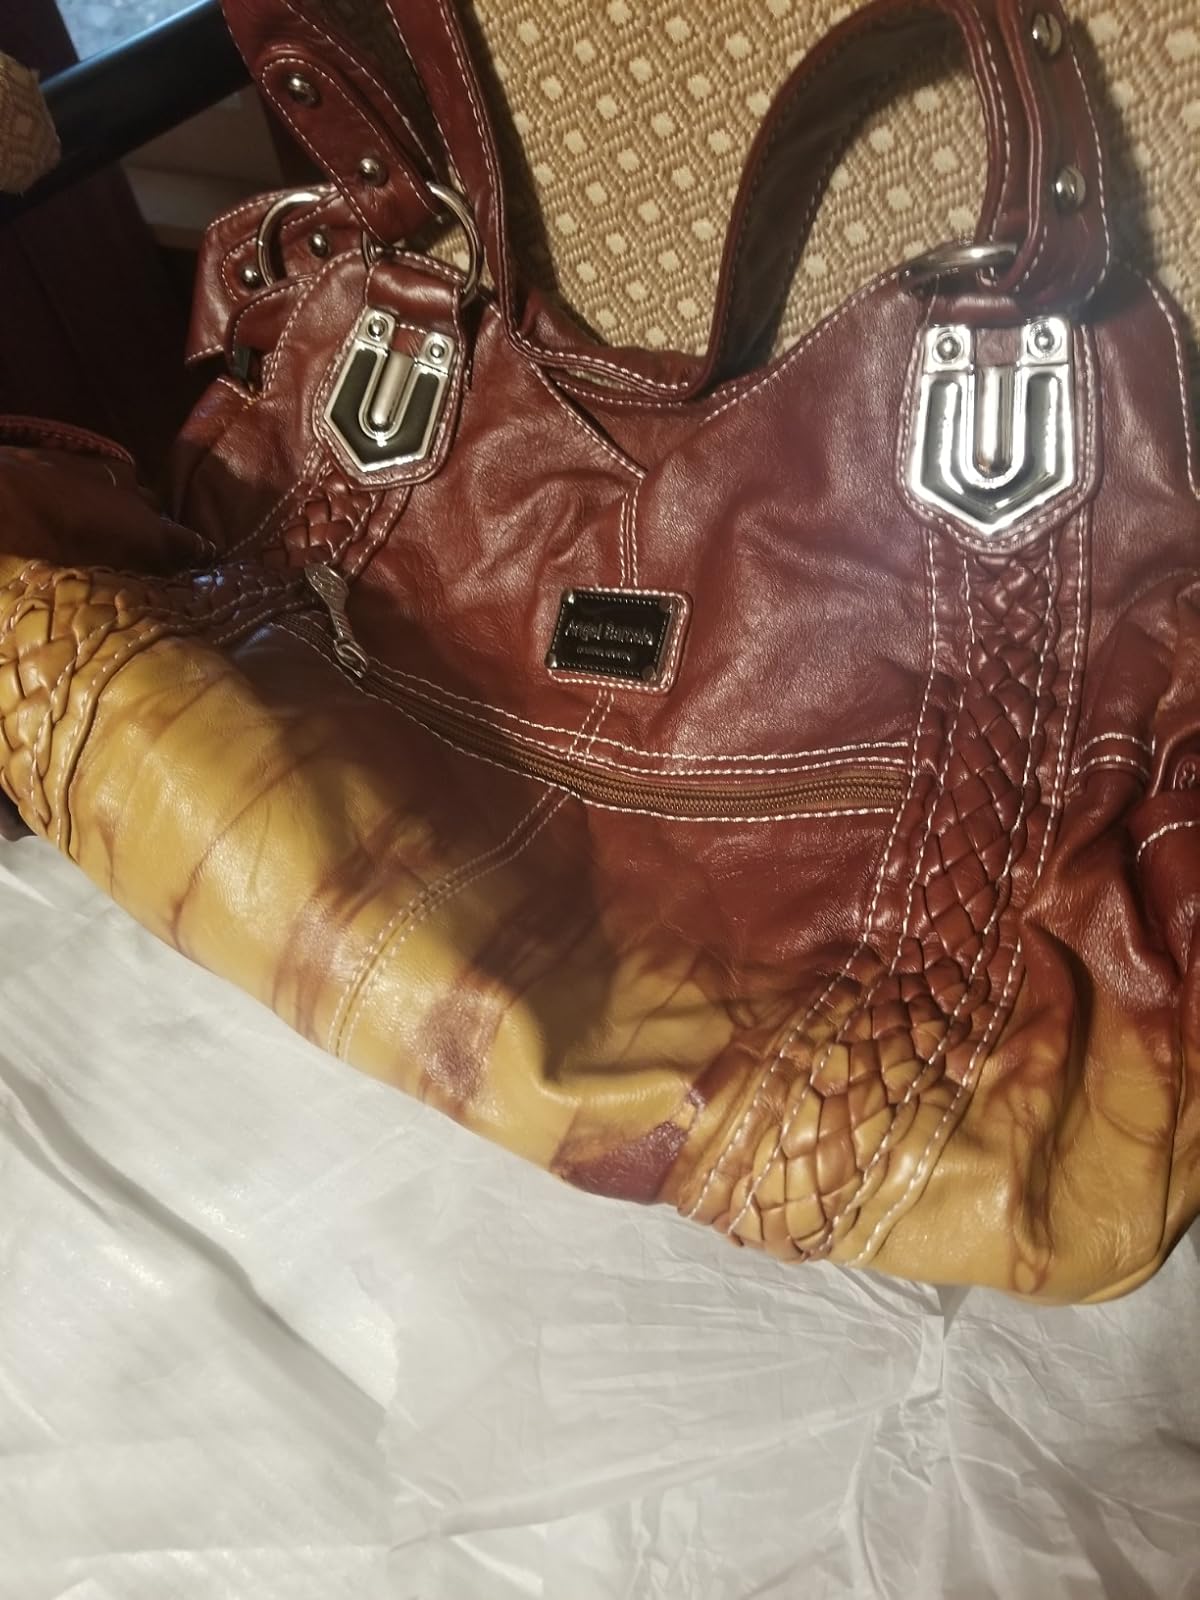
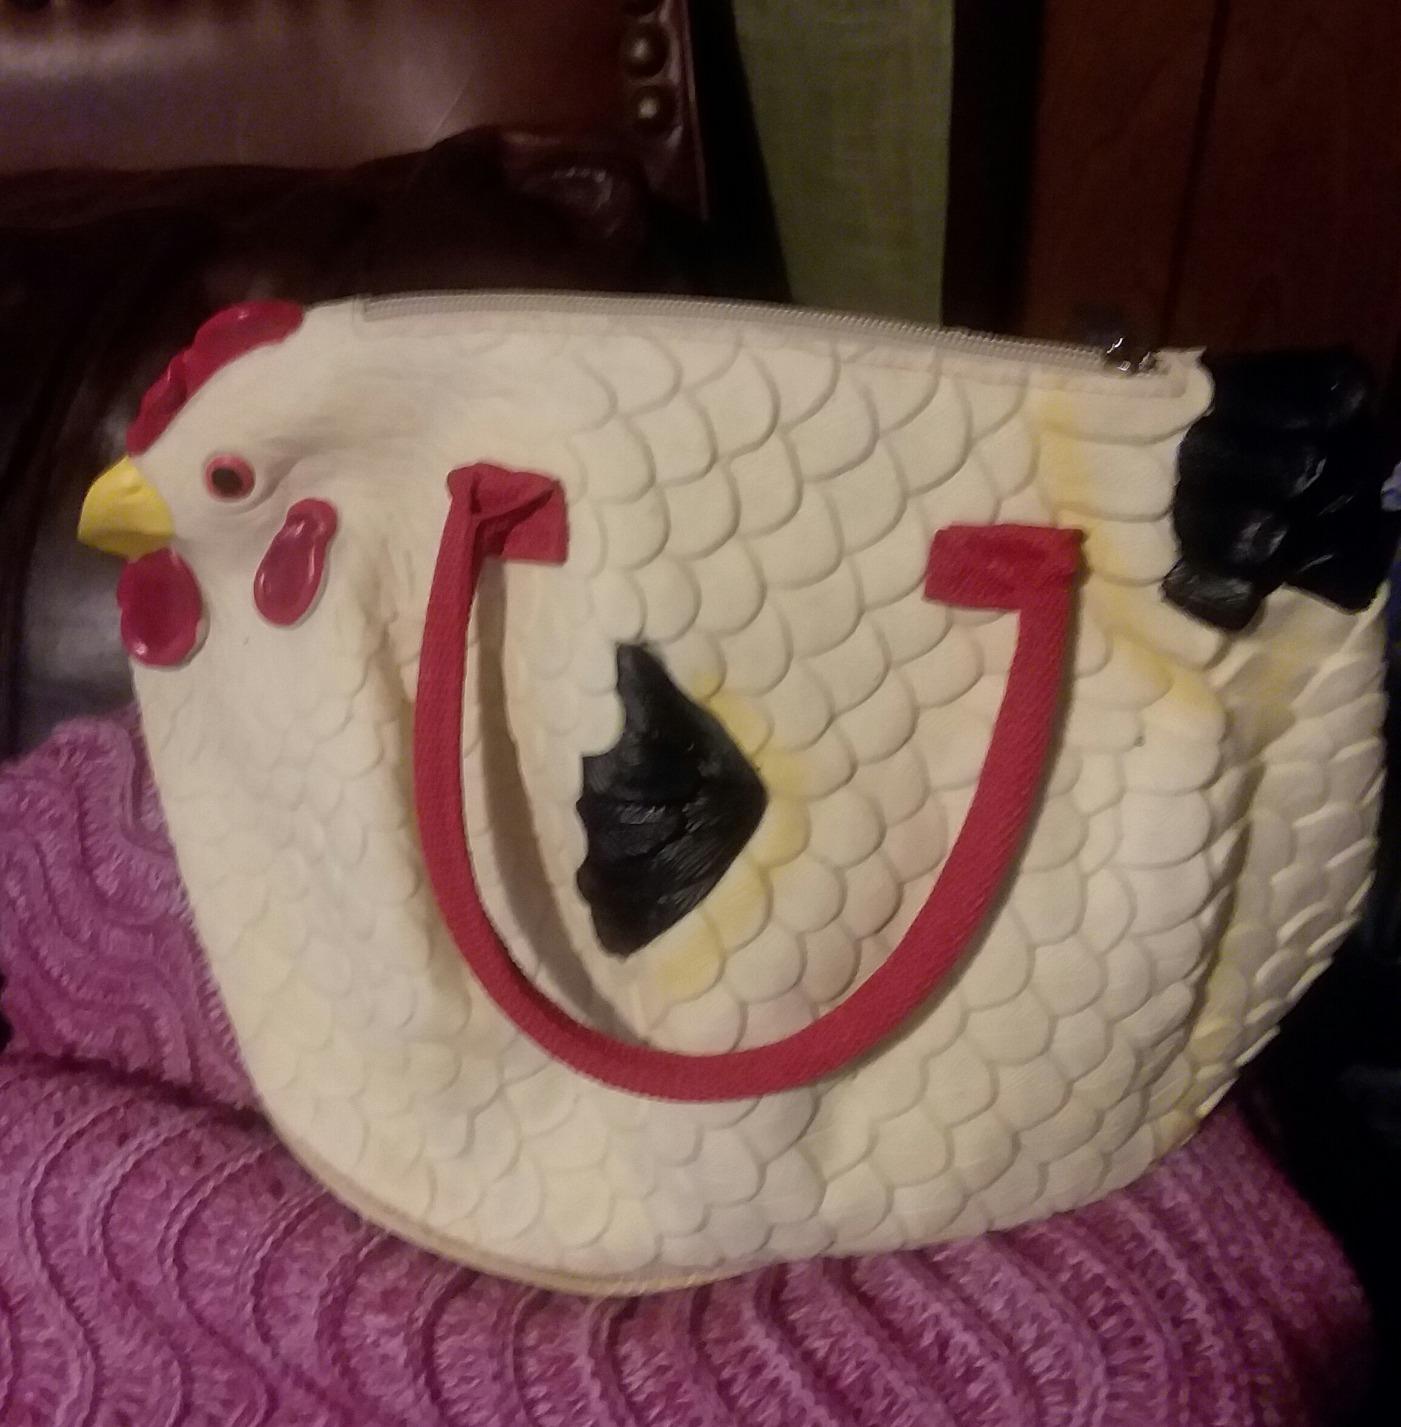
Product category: accessories_handbag
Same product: no